Fort Saulsbury

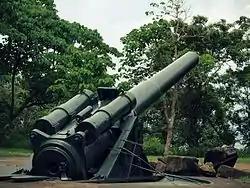
12-inch M1895 gun on M1917 high-angle barbette carriage at Fort Mills, Corregidor, Philippines, similar to the guns at Fort Saulsbury.

Fort Saulsbury was a United States Army coastal defense fort near Slaughter Beach and Milford, Delaware. From 1924 to 1943 it was the primary heavy gun defense in the Harbor Defenses of the Delaware. In 1943 it was itself superseded by the longer-range 16-inch guns of Fort Miles at Cape Henlopen, Delaware, to which two of Fort Saulsbury's four guns were relocated. Fort Saulsbury was named for Willard Saulsbury Sr., a former US Senator from Delaware.